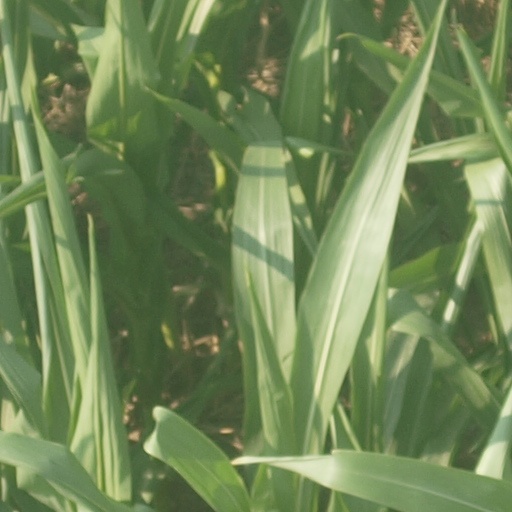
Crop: maize; corn